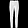
Label: Trouser